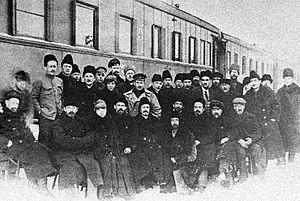
L'université nationale d'Ouzbékistan est l'université la plus importante d'Ouzbékistan. Située à Tachkent, la capitale, elle a été fondée en 1918 sous le nom d'université populaire du Turkestan. C'est l'établissement d'enseignement supérieur le plus ancien du pays et la première université d'Asie centrale et du Kazakhstan à avoir été fondée en URSS. Elle a été inaugurée dans les anciens locaux de l'Académie militaire et de l'ancien palais du grand-duc Nicolas Constantinovitch de Russie avec 1 200 étudiants. Son recteur actuel est le professeur Gafourdjan Israïlovitch Moukhamedov. Le nombre de ses étudiants est d'environ onze mille.